Courtacon

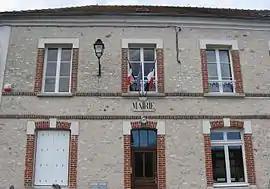
The town hall in Courtacon

Courtacon is a commune in the Seine-et-Marne department in the Île-de-France region in north-central France.